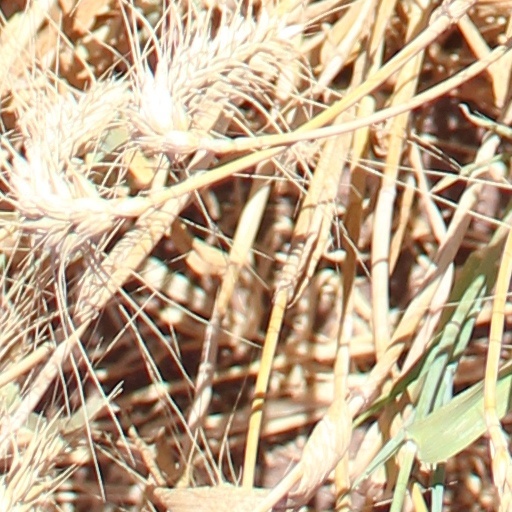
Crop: wheat